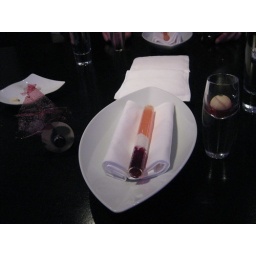
long pepper, hibiscus, creme fraiche in a glass straw. The pink stuff was bubble yum bubble gum infused tapioca.